Barbara Demeneix

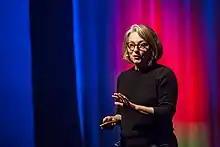
Barbara Demeinex, February 2018

Barbara Demeneix (born 1949) is a biologist and endocrinologist. She is currently team leader in a CNRS research unit at the National Museum of Natural History in Paris, France.